Ashford, Alabama

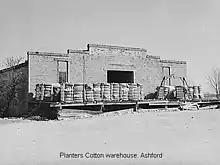
Old Planters Cotton Warehouse 1930's

The depot changed hands as railroads consolidated. The Alabama Midland was absorbed by the Atlantic Coast Line, which merged in the 1980s with the Seaboard Air Line to form the Seaboard Coast Line. CSX Transportation later bought the Seaboard Coast Line. Ashford Depot had fallen into disrepair after it closed in 1978. In the 1980s, concerned citizens founded a preservation committee, led by Jimmy Burgess, and received a grant to add a new roof to the building. This committee also placed the depot on the Alabama Register of Historical Places. It remained active into the 1990s. Former Mayor Bryan Alloway revived the depot preservation committee after his 2000 election. This committee planned to incorporate and seek tax-exempt status in 2005. It received two US Department of Transportation grants ($850,000), two Alabama Department of Economic and Community Affairs grants ($290,000), and one Alabama Resource Conservation & Development (RC&D) grant ($7500) to thoroughly renovate the depot. Construction began in fall 2004. The committee and Ashford City officials held a ribbon-cutting ceremony on November 17, 2005, to mark the end of Phase I of the reconstruction. Now the depot can be used for reunions, birthdays, and social events that the city might sponsor.